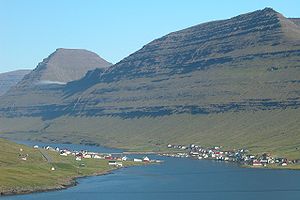
Færøske byer og bygder efter indbyggertal
Norðdepil og Hvannasund.